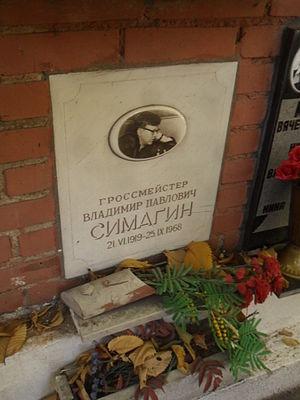
Vladimir Pavlovitch Simaguine est un joueur d'échecs soviétique né le 21 juin 1919 à Moscou et mort le 25 septembre 1968 à Kislovodsk. Grand maître international en 1962, il a remporté le championnat de Moscou en 1947, le mémorial Tchigorine en 1967 à Sotchi, ex æquo avec Spassky, Chamkovitch, Kroguious et A. Zaïtsev. Il a été emporté par une crise cardiaque à l'issue d'une partie qu'il venait de gagner au tournoi de Kislovodsk.